Sortosville-en-Beaumont

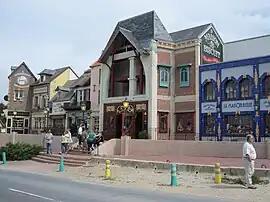
The biscuit factory

Sortosville-en-Beaumont is a commune in the Manche department in Normandy in north-western France.